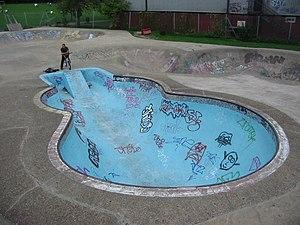
Un bowl est un module de skatepark ayant la forme d'une cuvette plus ou moins profonde aux parois arrondies, construit généralement en béton et entouré d'une bordure en métal. Un bowl peut être composé d'une seule cuvette ou bien d'un assemblage de plusieurs cuvettes reliées entre elles.